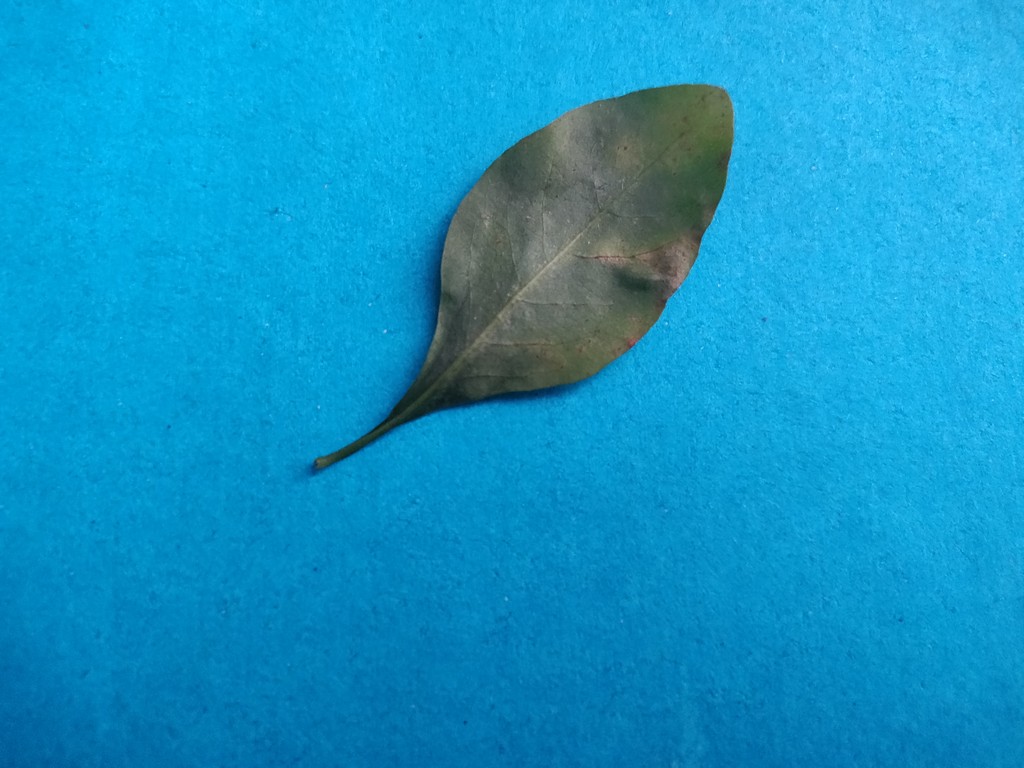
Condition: Unhealthy
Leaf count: single
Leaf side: back